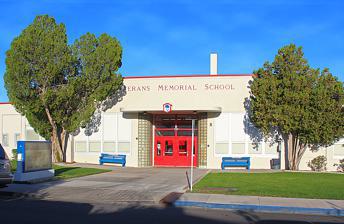
Building: Veterans Memorial Elementary School (Reno, Nevada)
Country: United States of America
Year built: 1949
United States historic place Veterans Memorial School U.S. National Register of Historic Places Show map of Nevada Show map of the United States Location 1200 Locust St., Reno, Nevada Coordinates 39°30′48″N 119°47′53″W / 39.51333°N 119.79806°W / 39.51333; -119.79806 Area 2 acres (0.81 ha) Built 1949 Architect Mills, Russell Architectural style Moderne NRHP reference No. 93000690 Added to NRHP April 4, 1995 The Veterans Memorial Elementary School , also known as Veterans Memorial STEM Academy , at 1200 Locust St., is a public elementary school in Reno, Nevada , operated by the Washoe County School District . It occupies a historic Moderne -style building dating from 1949 that was designed by Nevada architect Russell Mills .  It was listed on the National Register of Historic Places in 1995. It was deemed significant "for its role in the local history of education" and "for its Art Deco/Moderne style of architecture by a prominent local architect, Russell Mills." Students zoned to Veterans Memorial are zoned to Vaughn Middle School and Earl Wooster High School . References